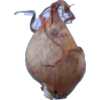
Label: onion